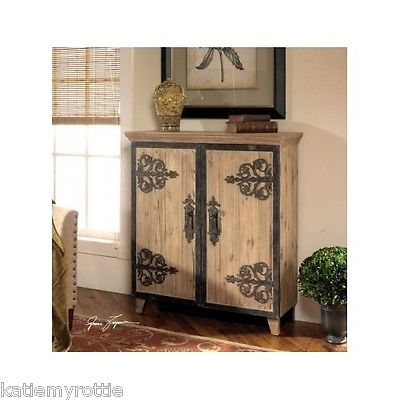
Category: cabinet